Edetani

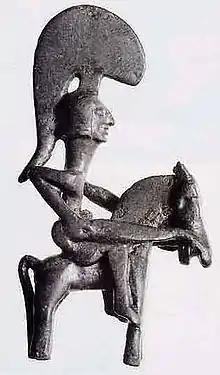
Bronze figure of the "Guerrer de Moixent"

The Edetani were an ancient Iberian (Pre-Roman) people of the Iberian Peninsula (the Roman Hispania). They are believed to have spoken a form of the Iberian language.